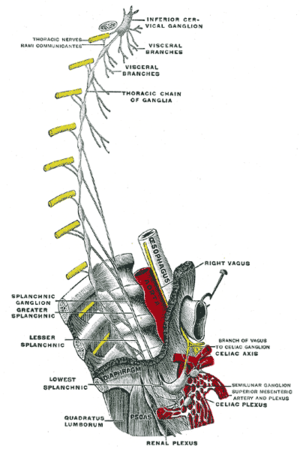
Le tronc sympathique est un élément du système nerveux périphérique de l'Homme. C'est une chaîne de ganglions reliés par des cordons nerveux. Il en existe deux, situés de chaque côté du rachis, allant du cou au pelvis, et reliés entre eux au niveau de leur extrémité inférieure par un ganglion commun, situé sur la ligne médiane. Le tronc sympathique fait partie du système nerveux autonome et contient des neurones sympathiques. Il joue ainsi un rôle dans le fonctionnement des viscères, de la peau et des vaisseaux sanguins.